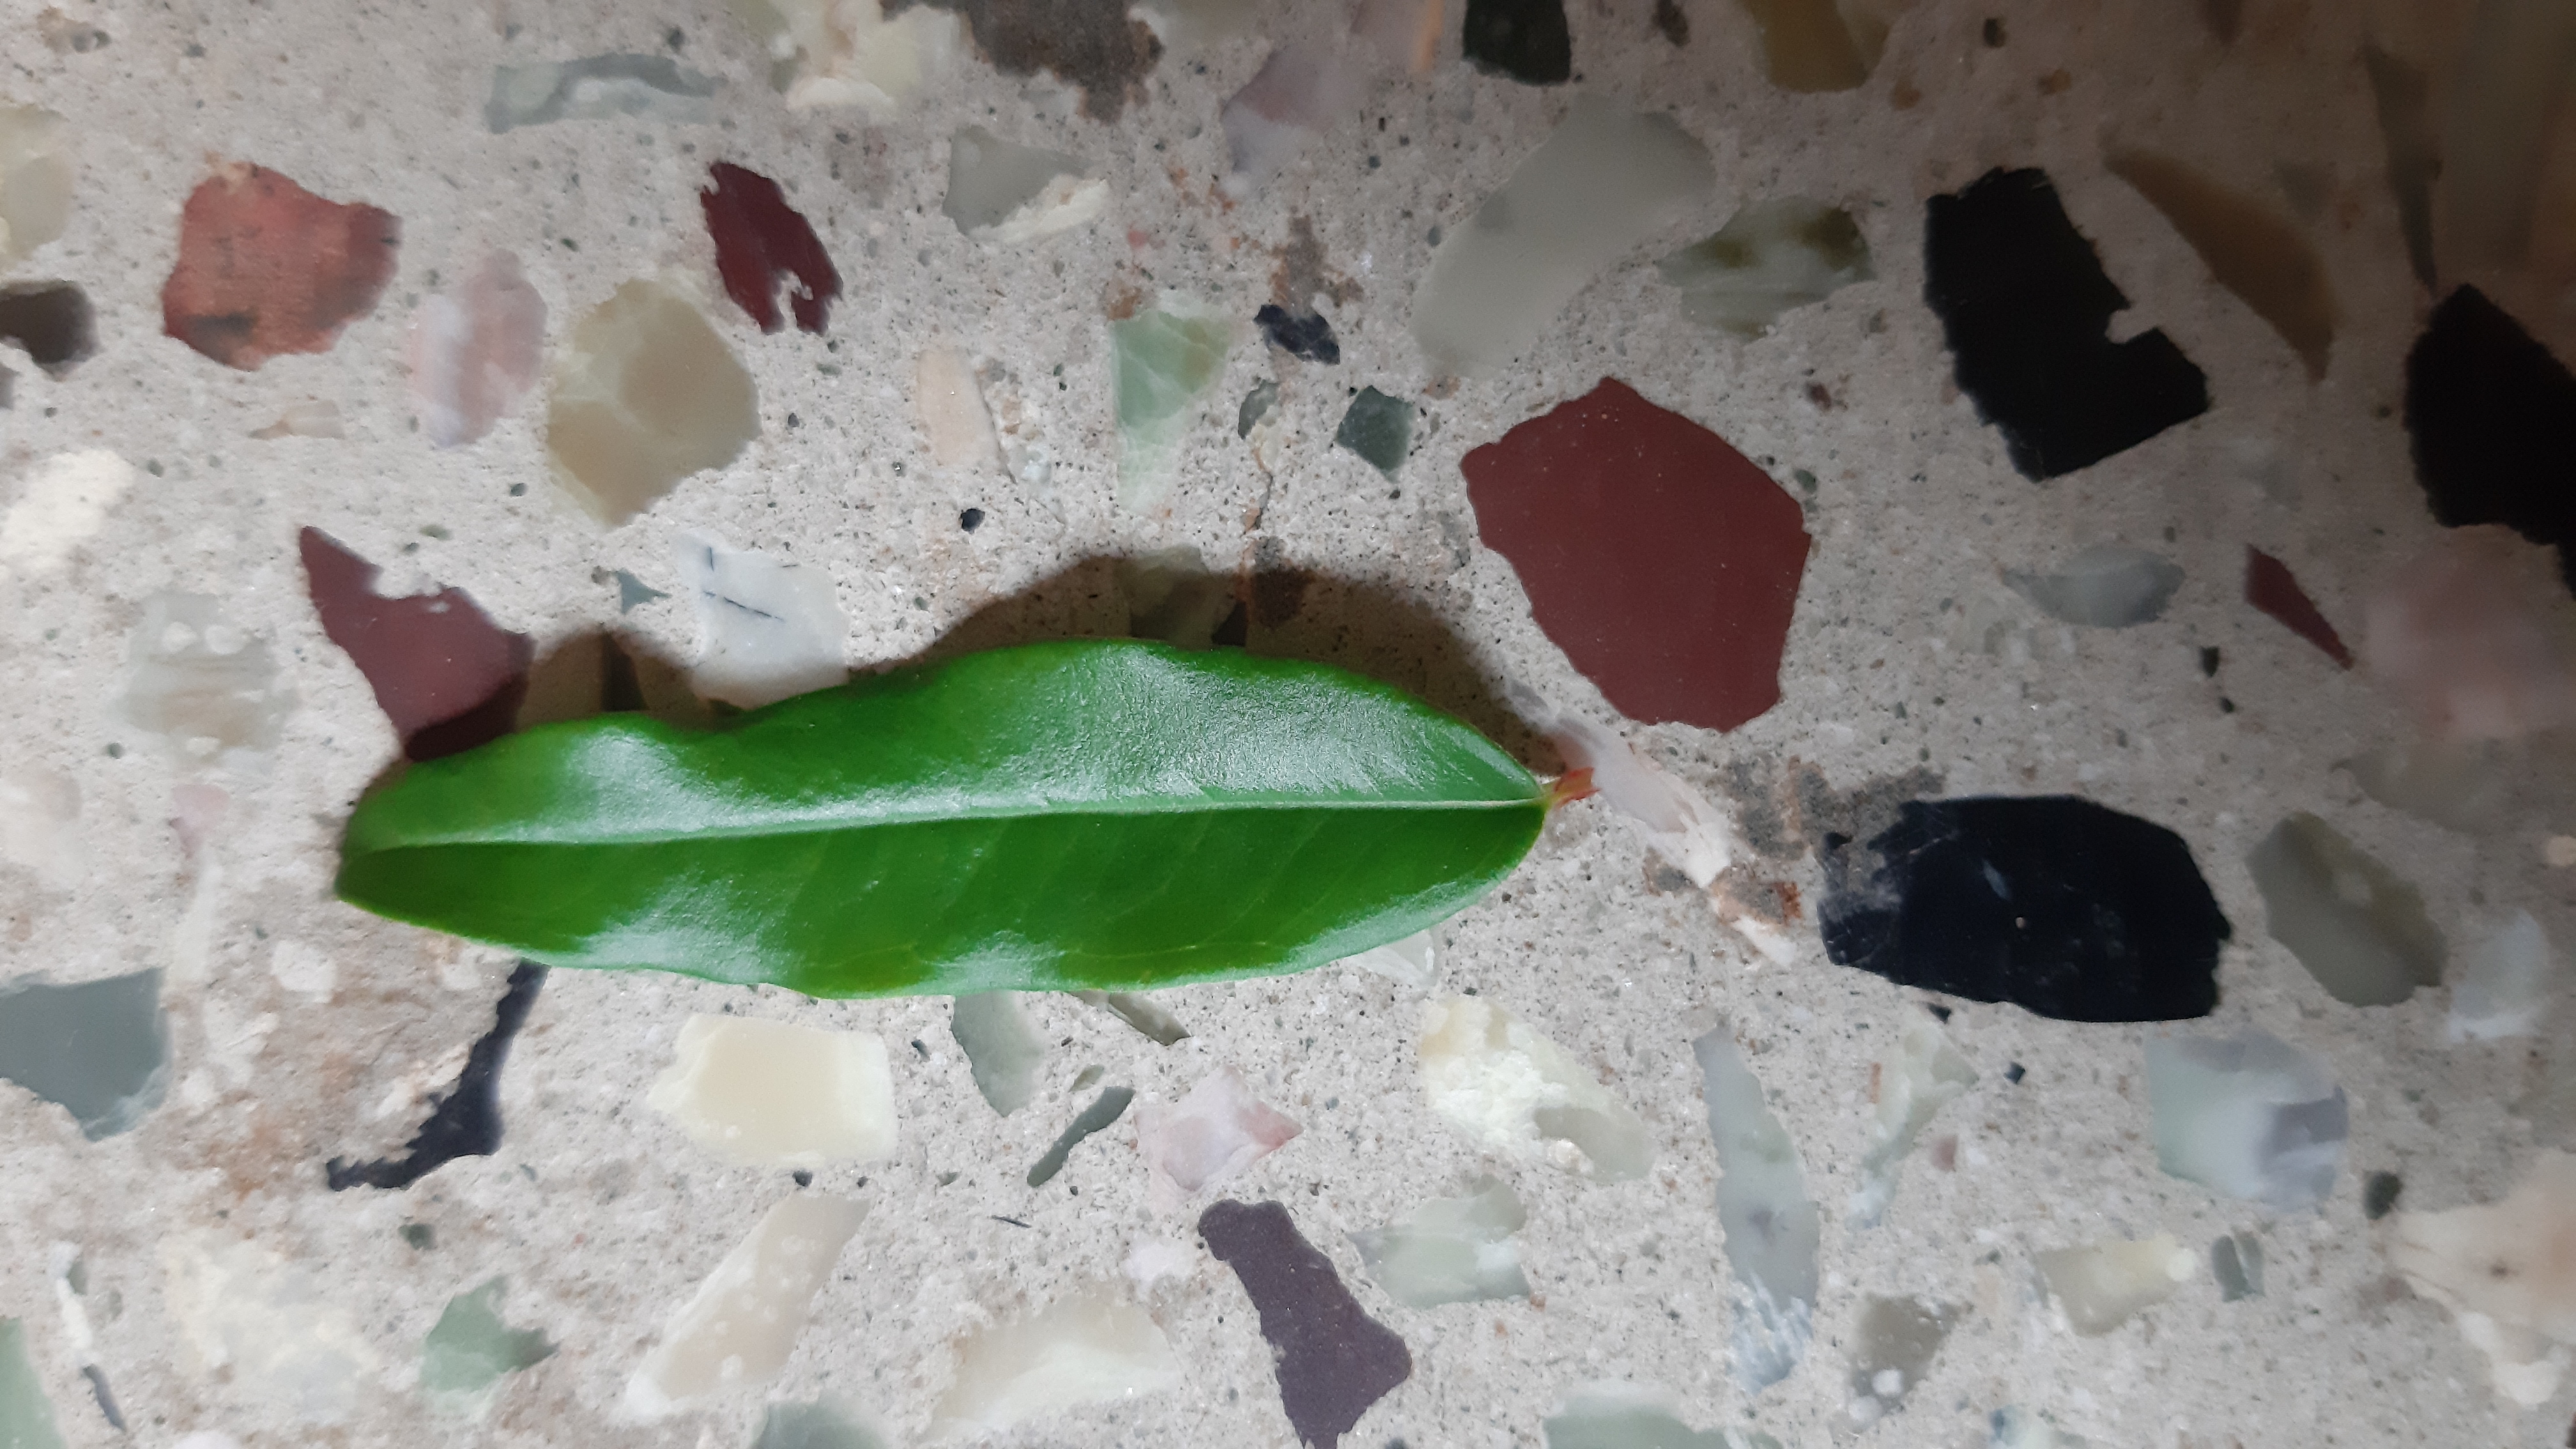
Plant: Pomoegranate